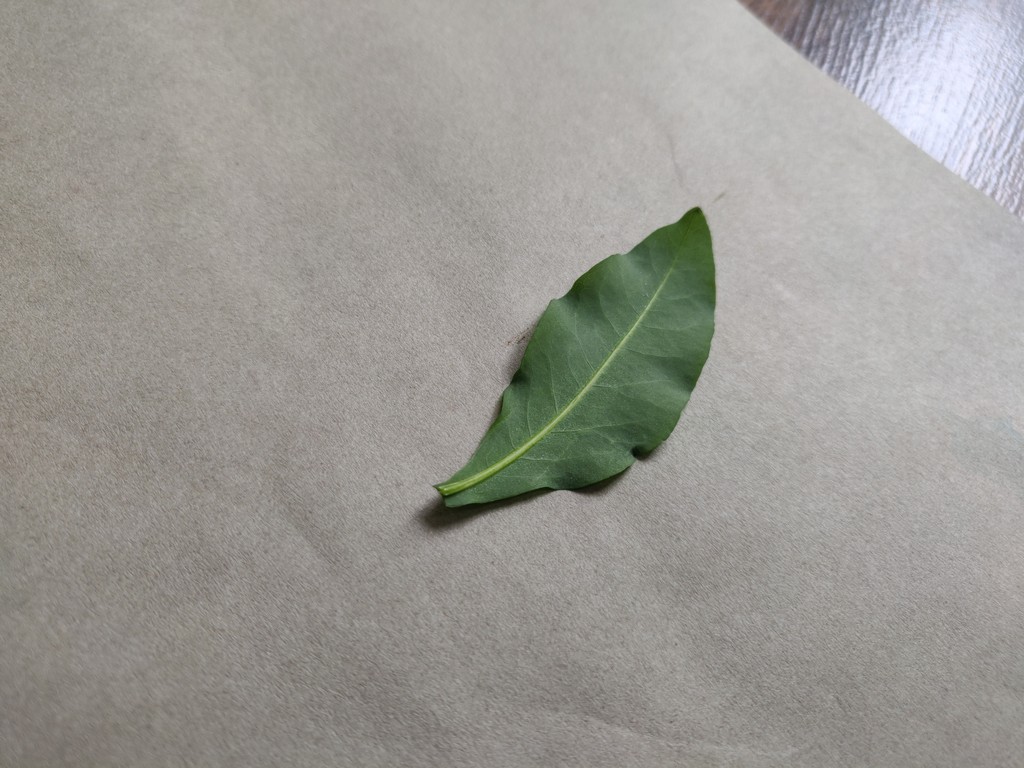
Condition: Healthy
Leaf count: single
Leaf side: back